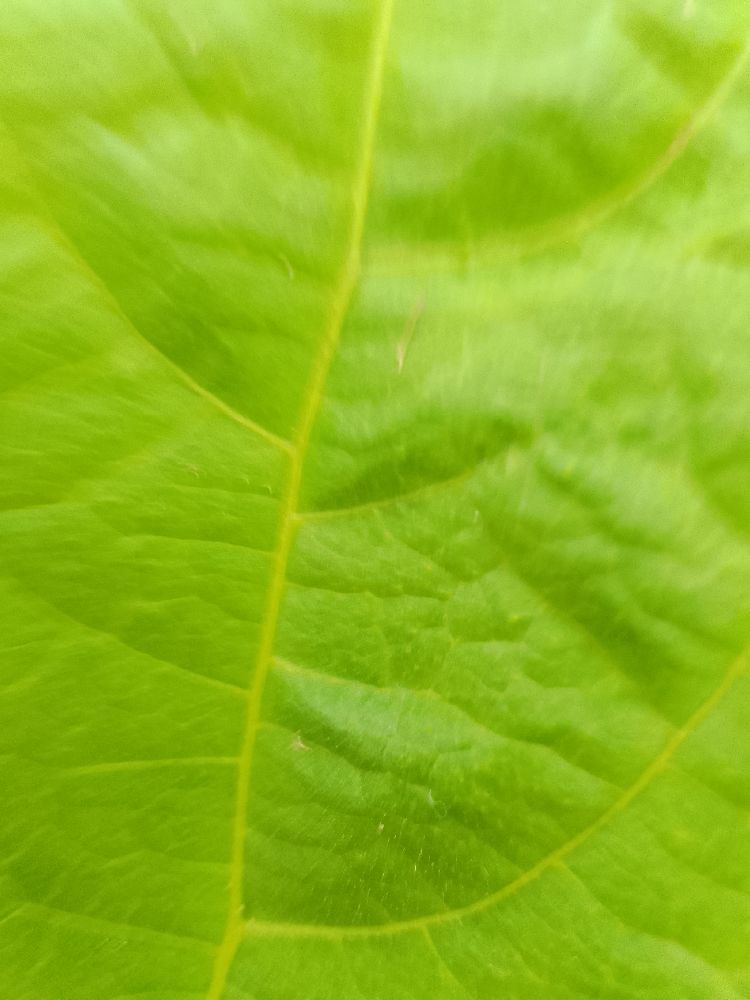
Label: healthy